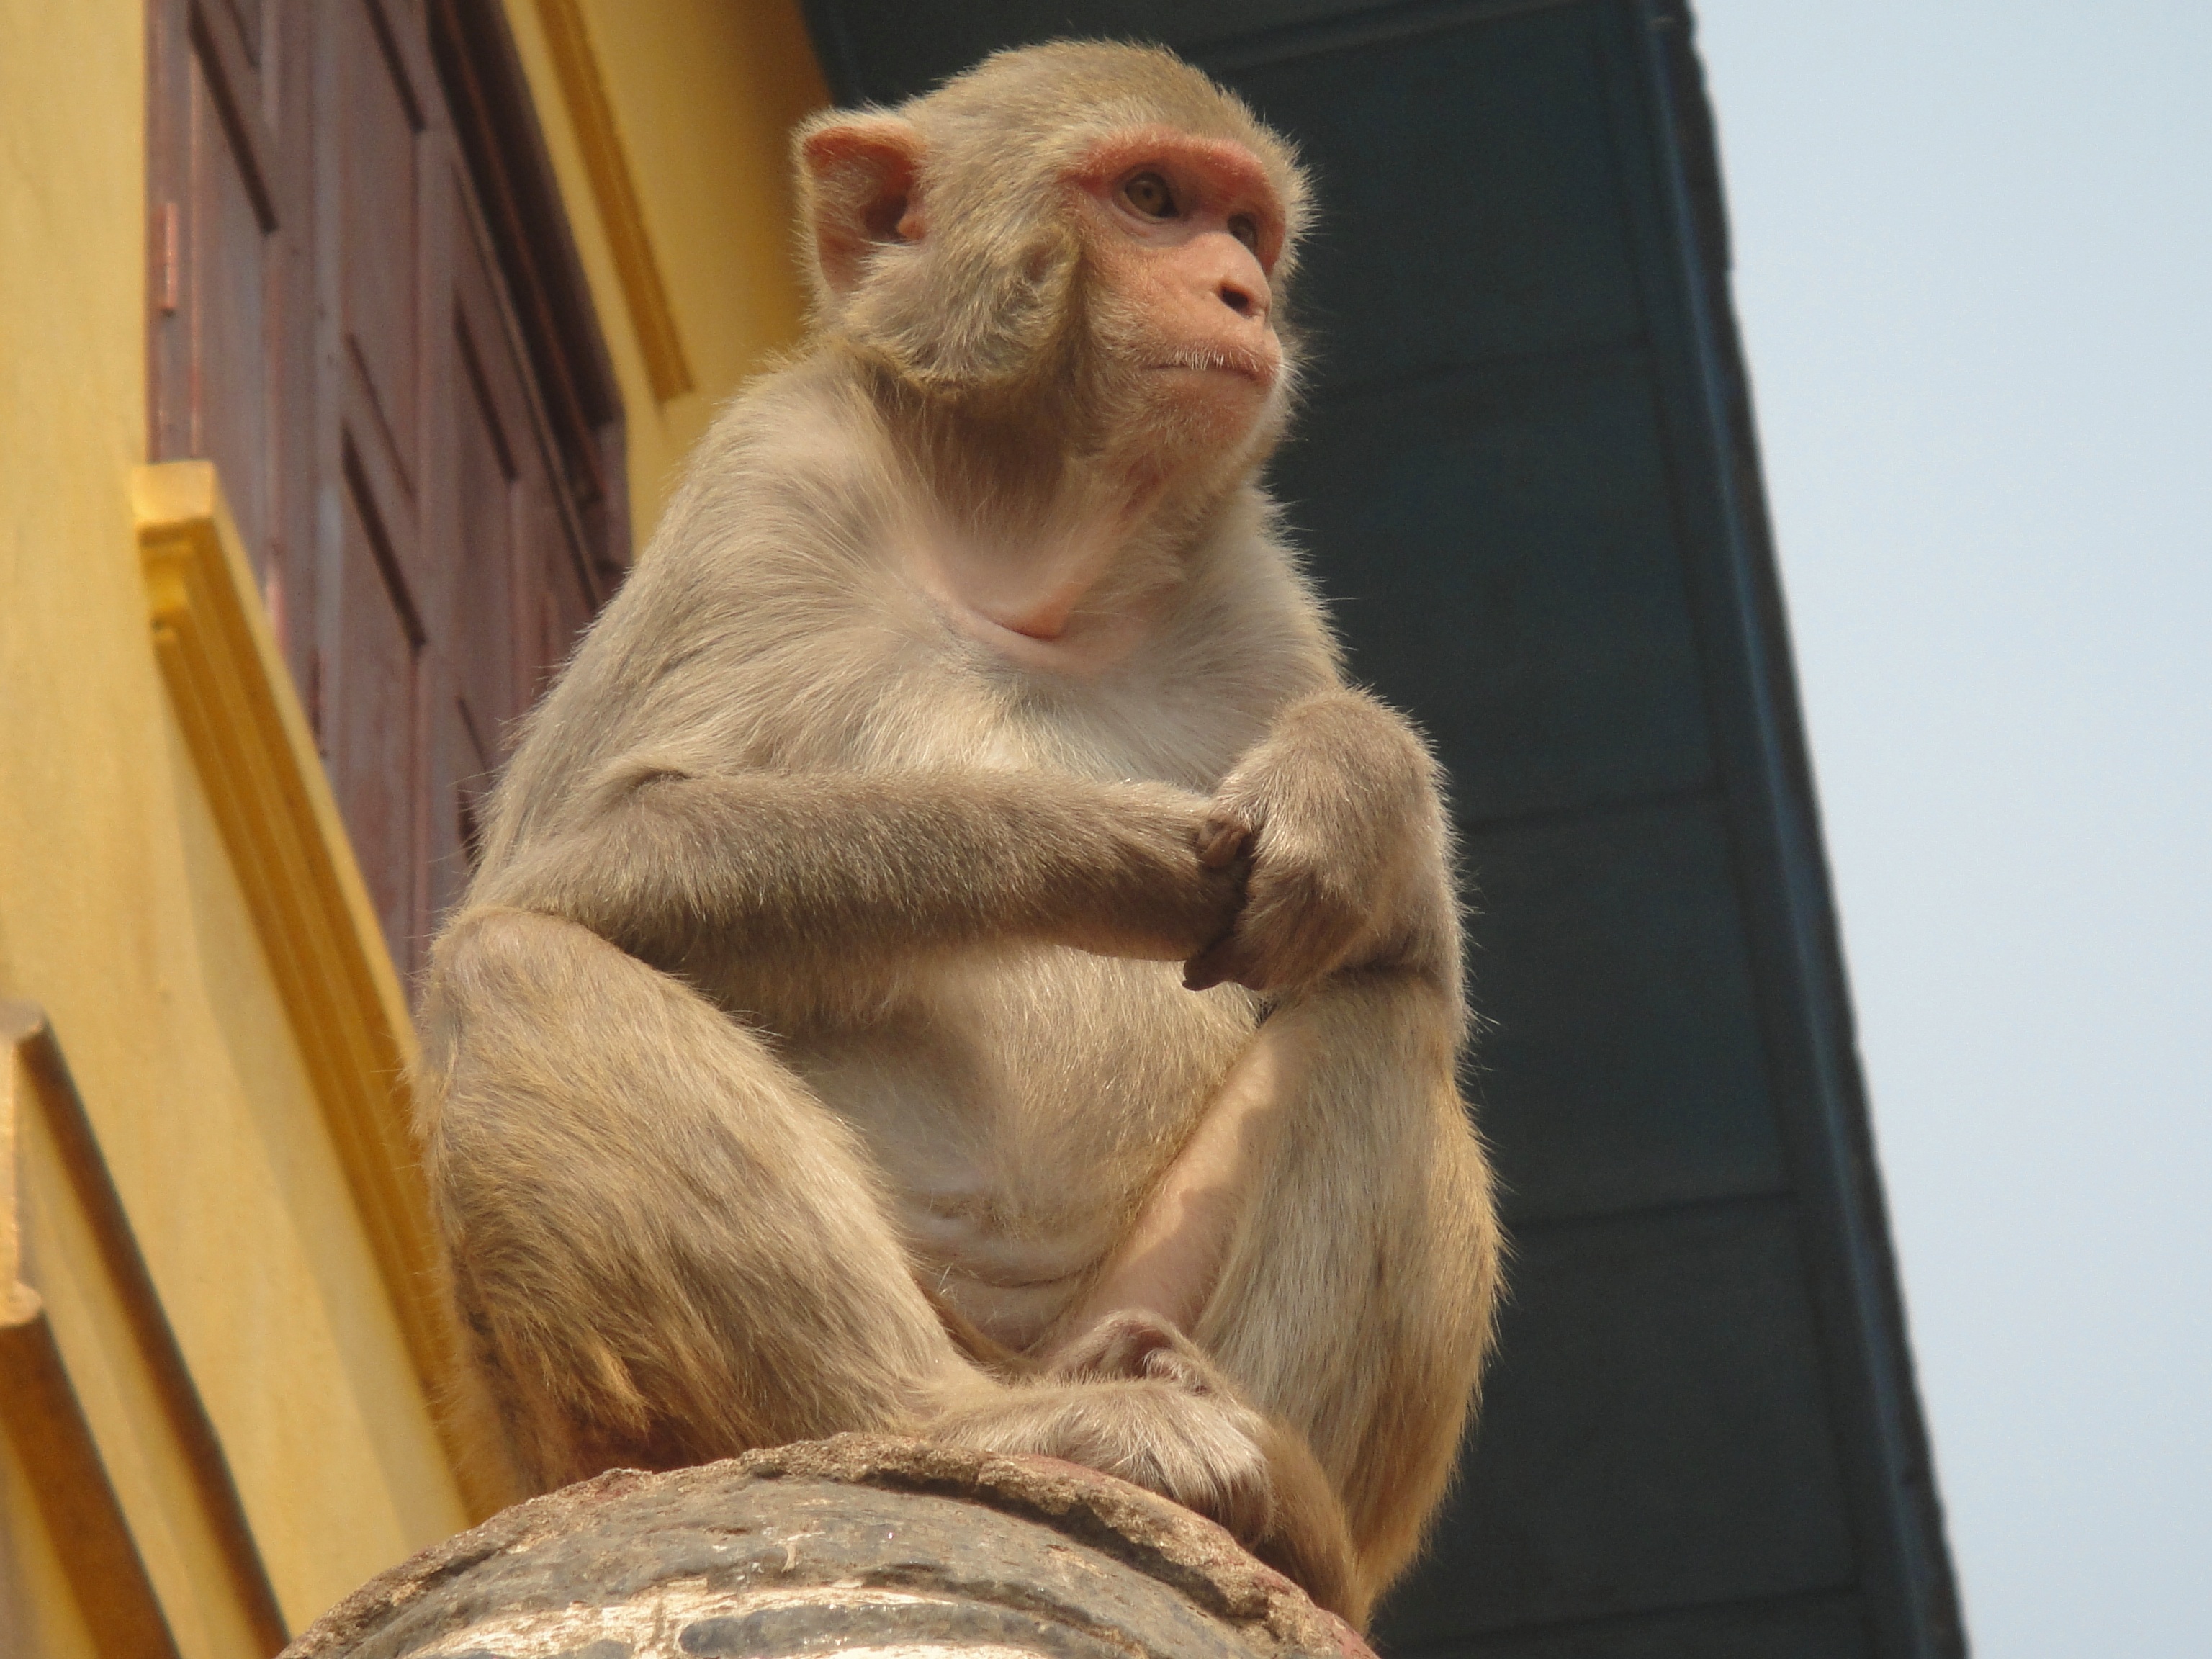
animal, coat, mammal, monkey, fauna, primate, eyes, tail, vertebrate, macaque, old world monkey, new world monkey, ziiten